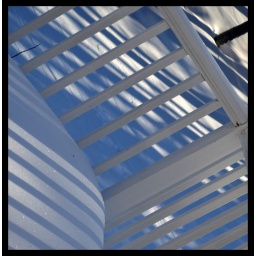
This is the railing outside my kitchen window. I love the shadows that were cast by the railing and the tall pine trees.